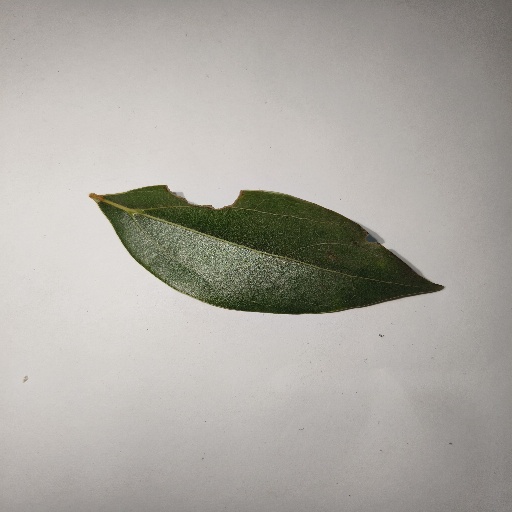
Species: Camphor
Leaf condition: Shot Hole